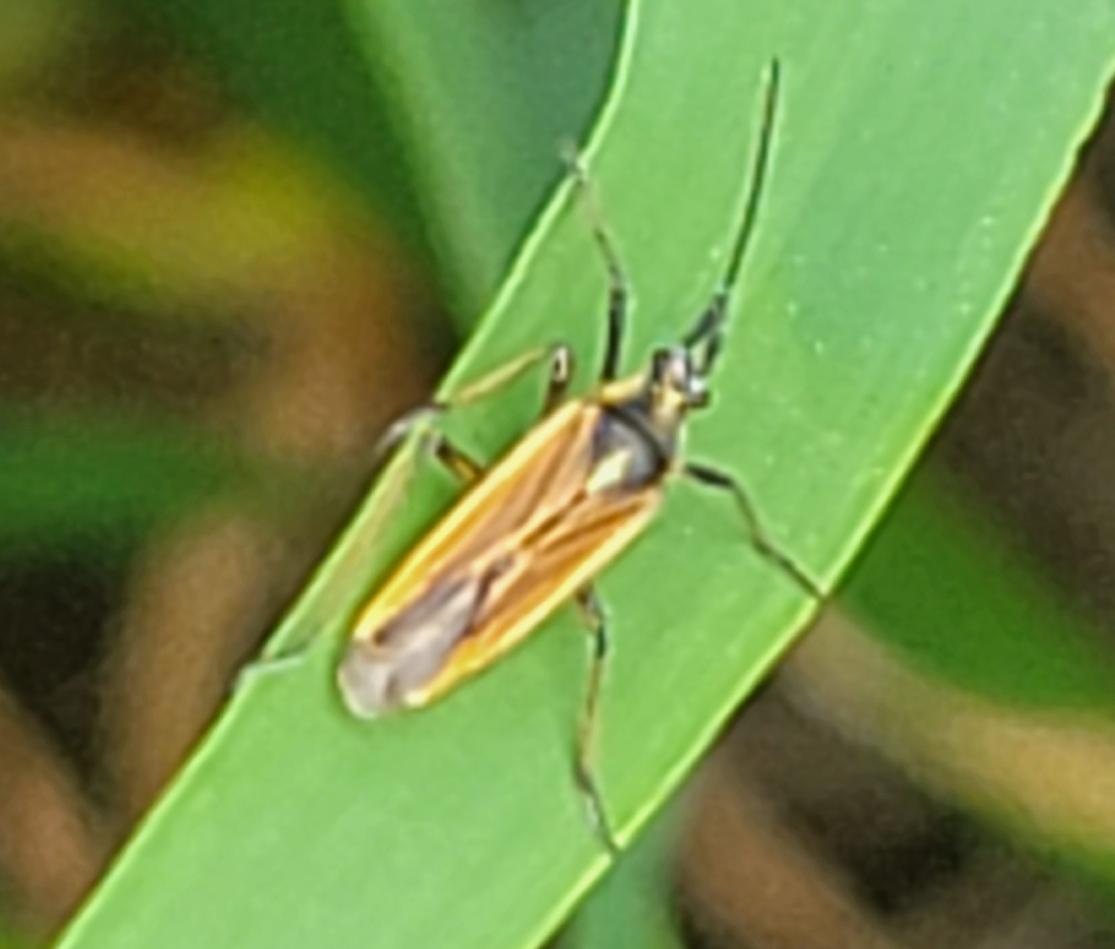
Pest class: occasional_pest